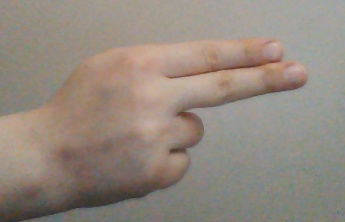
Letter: ain